Flag of Northern Cyprus

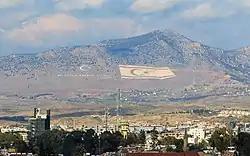

A wide North Cypriot flag image was drawn on the side of Beşparmaklar Mountain (Mount Pentadaktylos "Five Fingers" in Greek), in the Kyrenia Mountains, facing south. The star and crescent, a national emblem of Turkey, and the quotation ""Ne mutlu türküm diyene"" ("How happy is the one who says I am a Turk"), a motto of Kemalism, is written next to it. Located on the northern side of the green line in the divided capital Nicosia, it is widely visible in the south. An early version was made in the 1980s with stones; now teams from Turkey maintain the coloring with dyes.